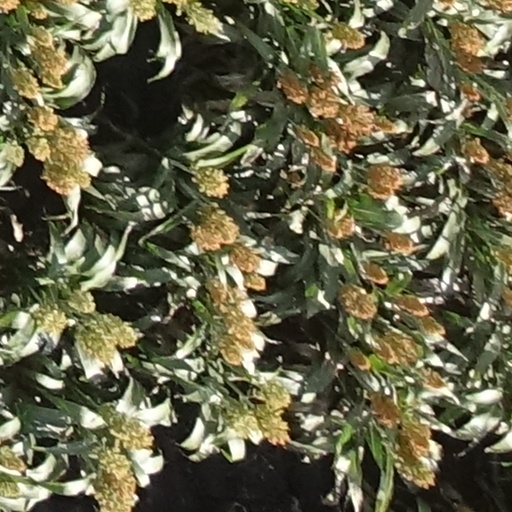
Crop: sorghum